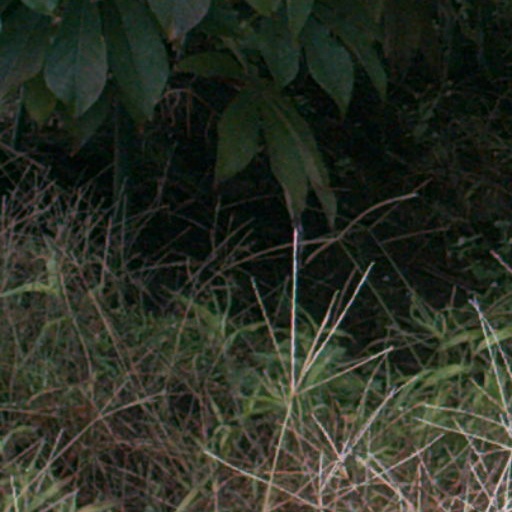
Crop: cassava